Xiongnu

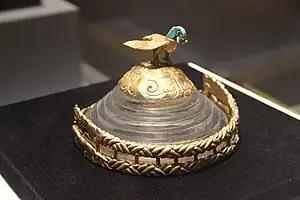
A gold crown belonging to a Xiongnu king, from the early Xiongnu period. Seen at the top of a crown is an eagle with a turquoise head.

After forging internal unity, Modu Chanyu expanded the Xiongnu empire in all directions. To the north he conquered a number of nomadic peoples, including the Dingling of southern Siberia. He crushed the power of the Donghu people of eastern Mongolia and Manchuria as well as the Yuezhi in the Hexi Corridor of Gansu, where his son, Jizhu, made a skull cup out of the Yuezhi king. Modu also retook the original homeland of Xiongnu on the Yellow River, which had previously been taken by the Qin general Meng Tian. Under Modu's leadership, the Xiongnu became powerful enough to threaten the Han dynasty.